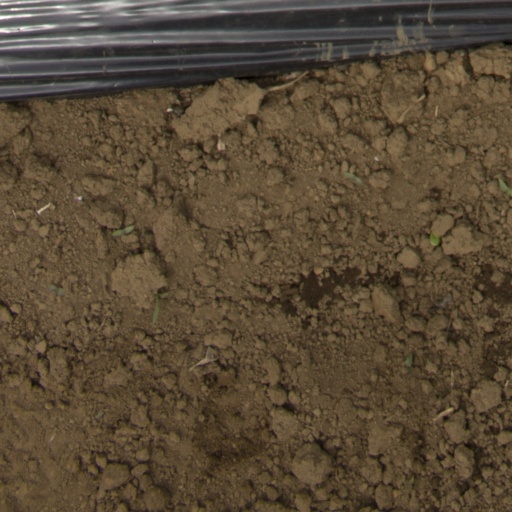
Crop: Jerusalem artichoke